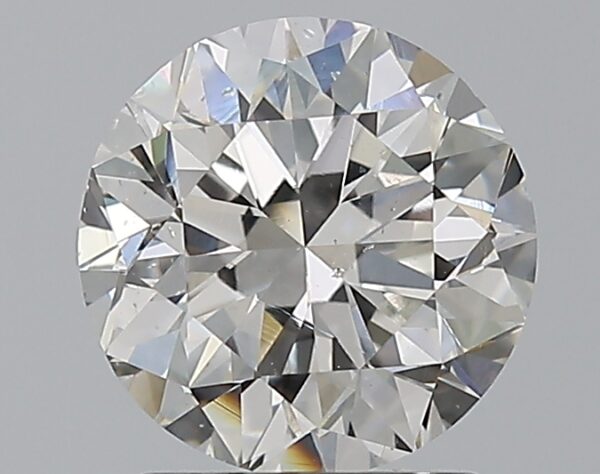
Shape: round
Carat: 2
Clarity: SI1
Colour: G
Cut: GD
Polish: EX
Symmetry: VG
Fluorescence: F
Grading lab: GIA
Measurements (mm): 7.76 x 7.86 x 5.11